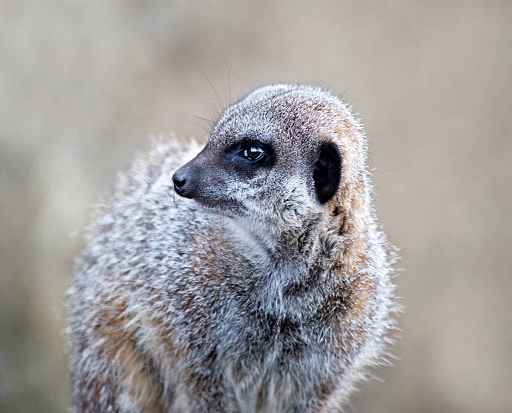
close up of a meerkat